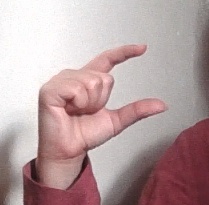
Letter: dal